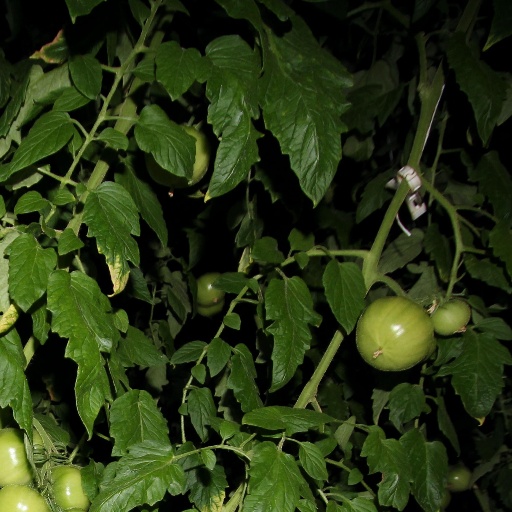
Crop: tomato